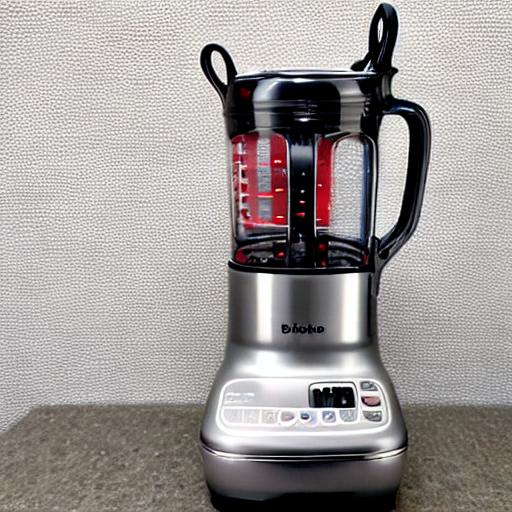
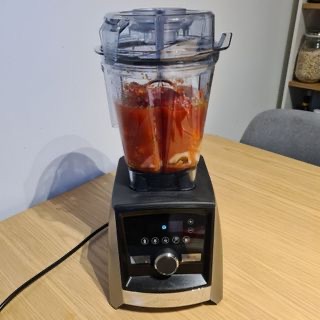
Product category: items_blender
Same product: no